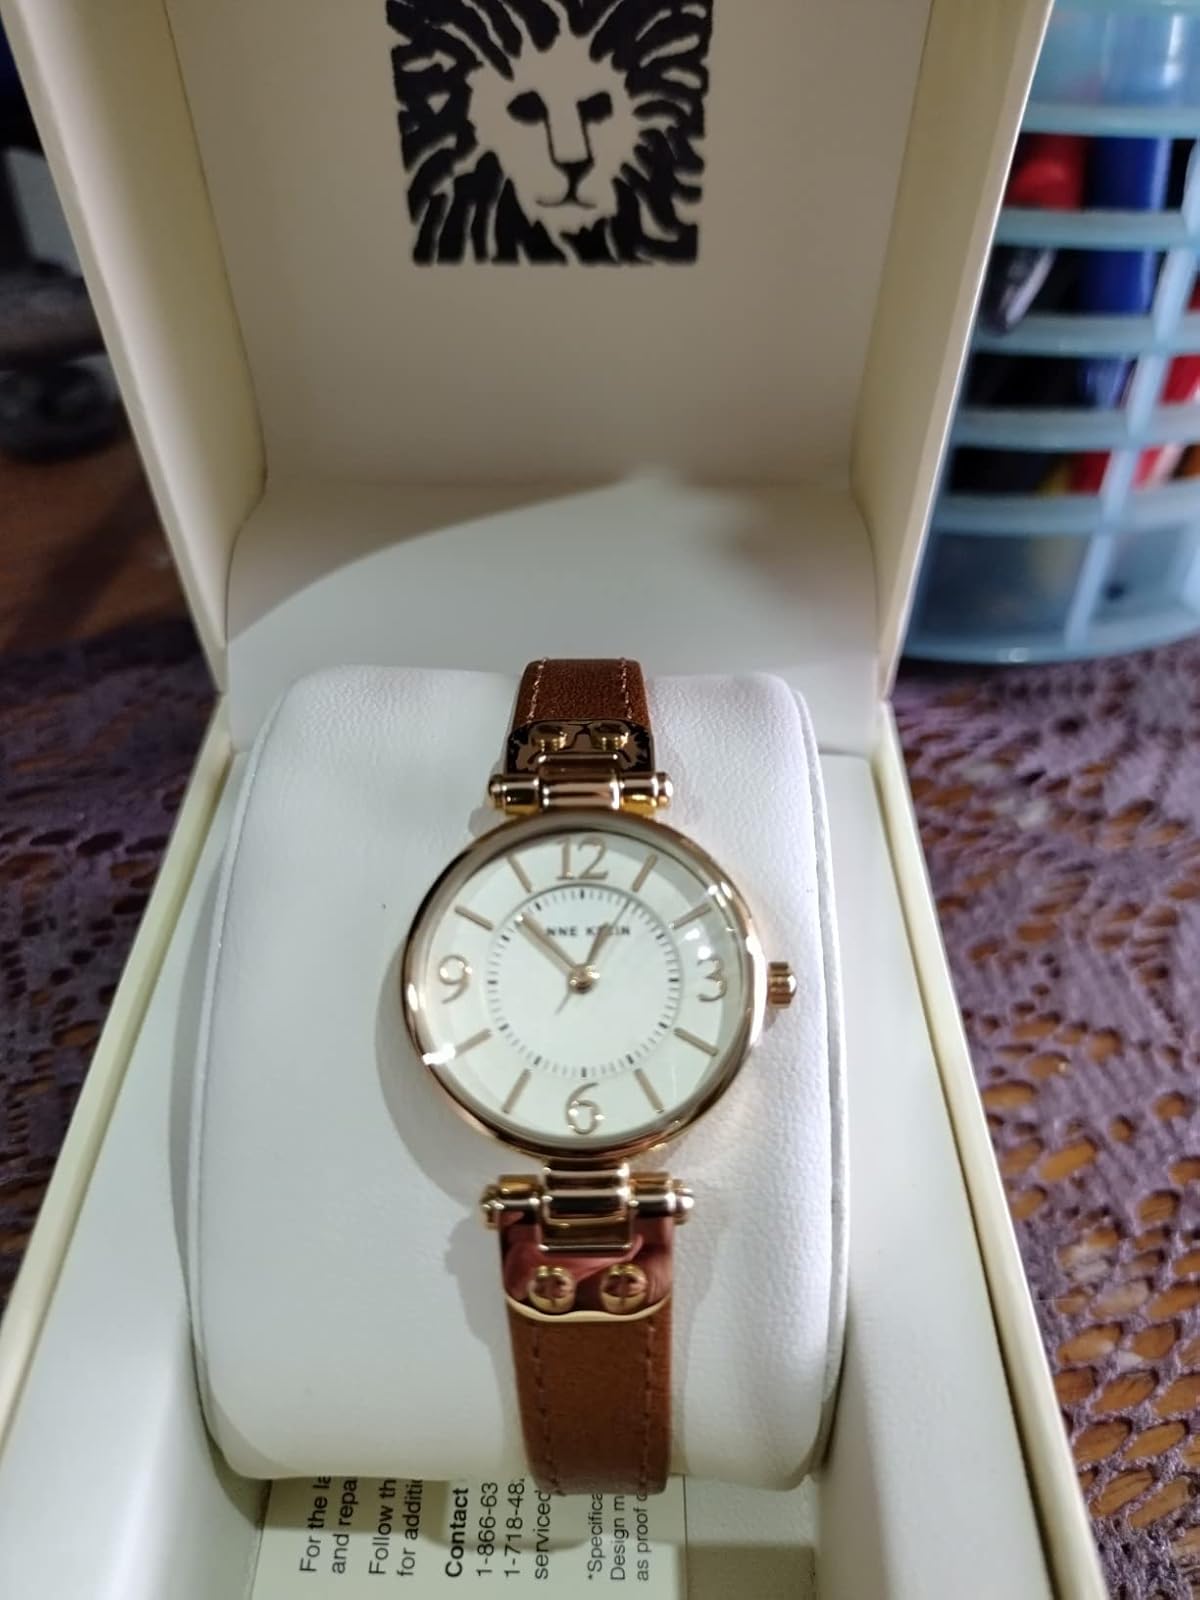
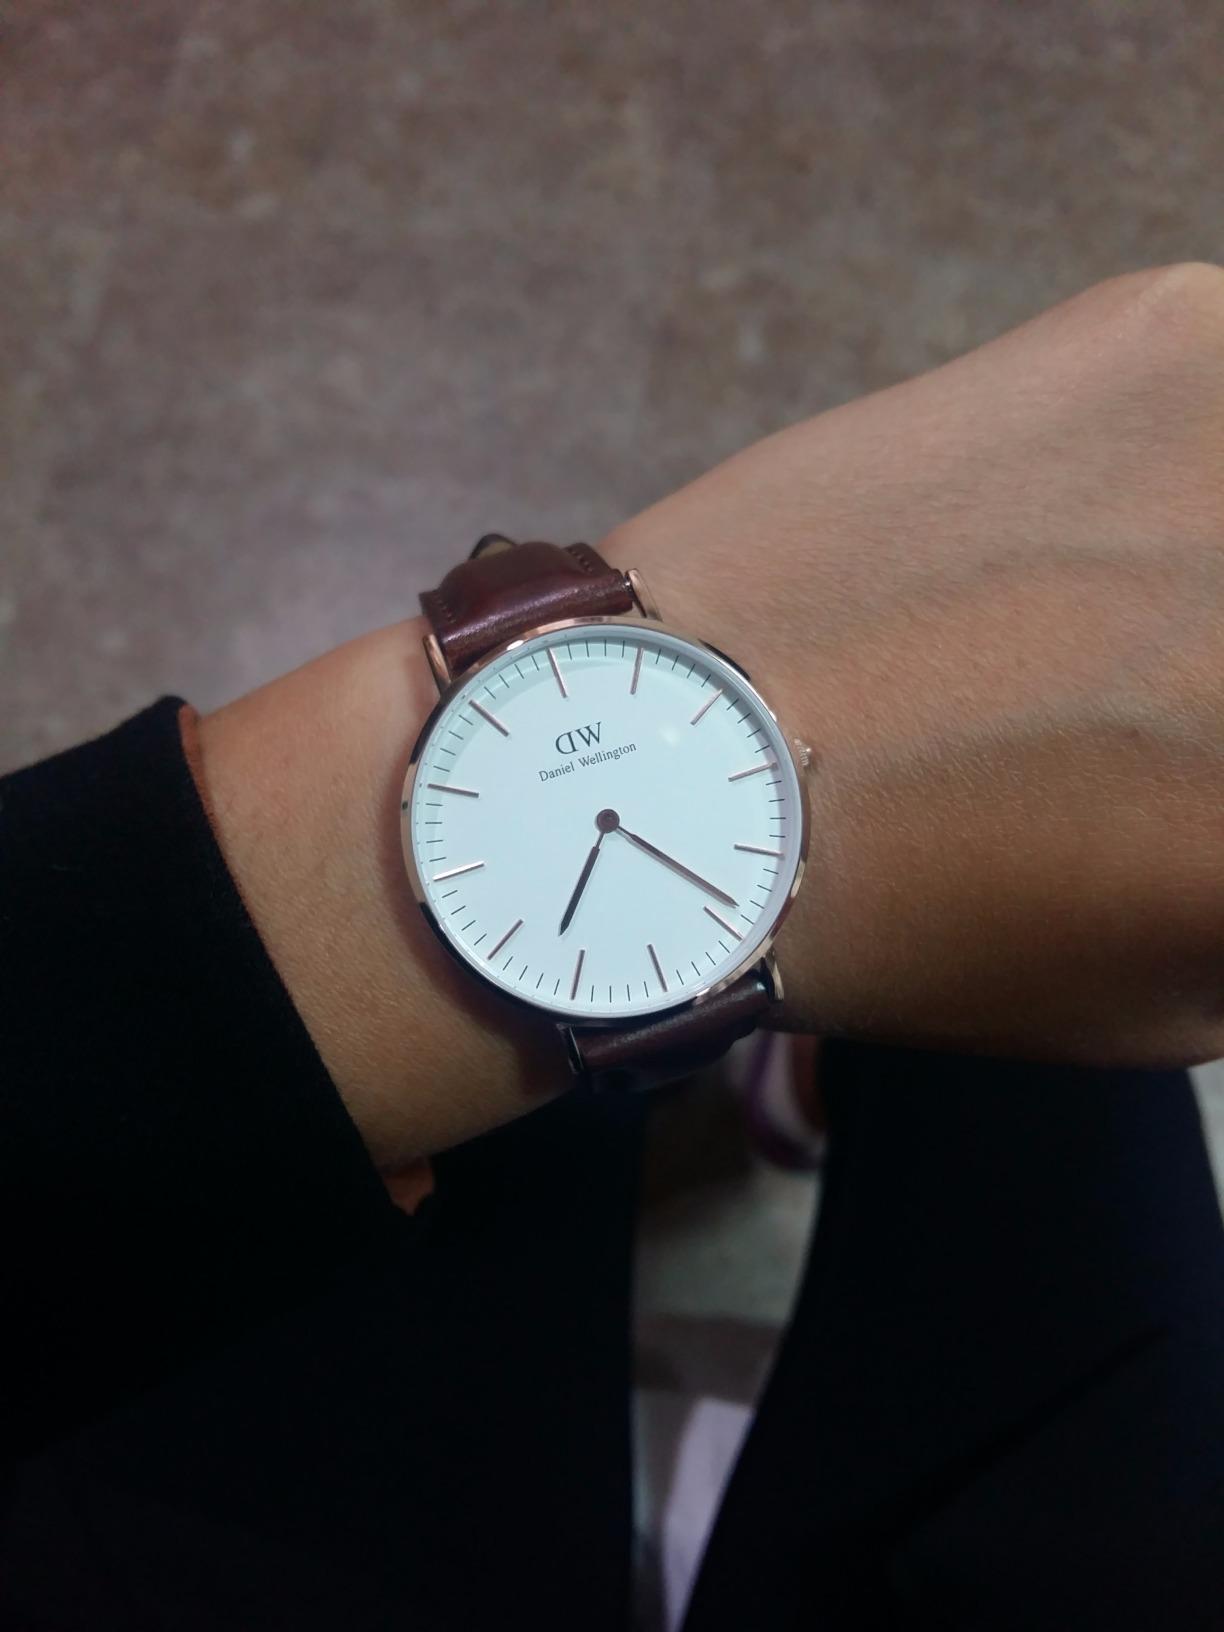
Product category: accessories_watch
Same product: no